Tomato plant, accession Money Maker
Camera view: bottom (45 deg); turntable rotation: 150 degrees
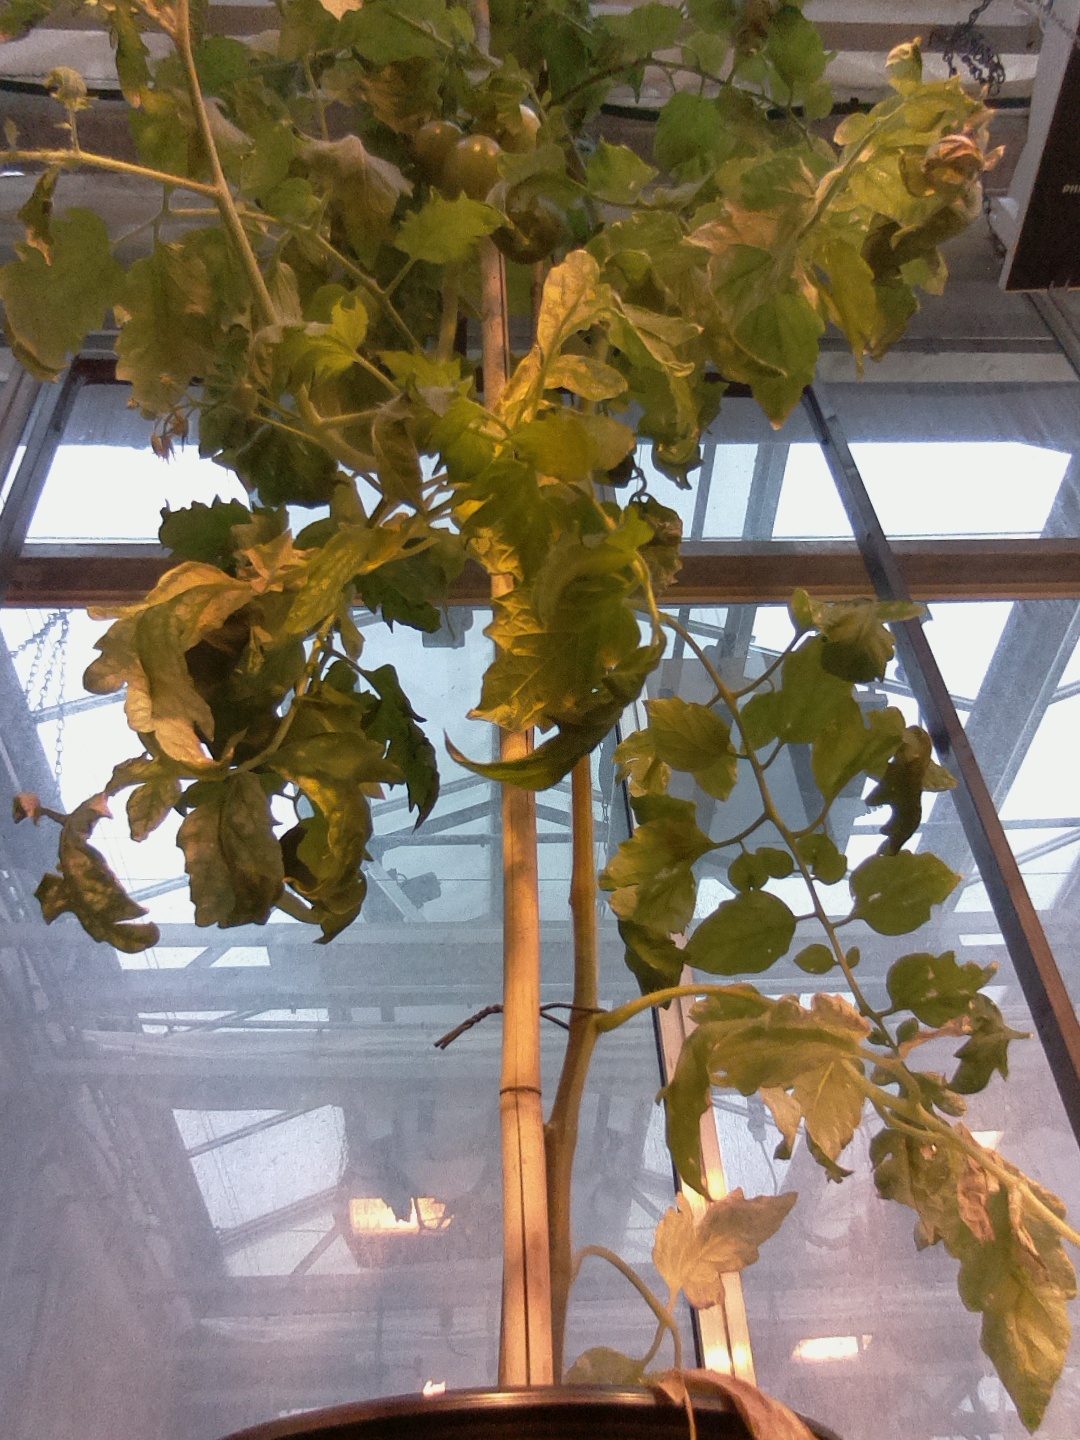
BBCH growth stage 76: 60%-70% of final fruit size